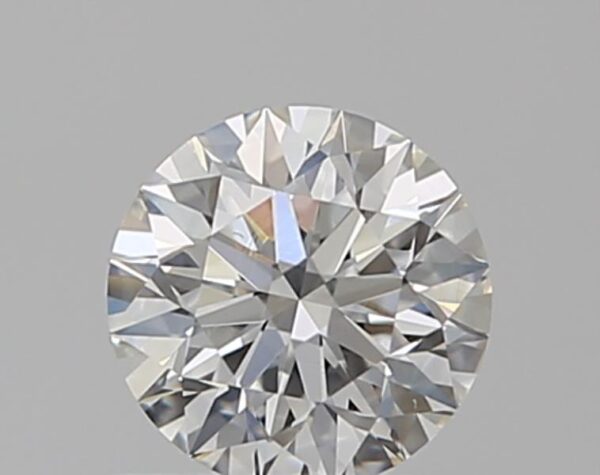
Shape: round
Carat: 0.52
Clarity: VS2
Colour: G
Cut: EX
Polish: EX
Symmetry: EX
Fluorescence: N
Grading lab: GIA
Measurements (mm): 5.14 x 5.17 x 3.24